Antonio Borja Won Pat

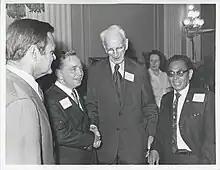
Gillis William Long, Carl Albert, John W. McCormack, and Tony Won Pat standing together at Albert's birthday, 1976.

Guam took another step toward self-representation under Won Pat in 1964 when I Mina’ Siete na Liheslaturan Guåhan/the 7th Guam Legislature created Guam's Washington Office as an elected position. Won Pat lobbied for the post and won it. While in office Won Pat spread awareness to the other state representatives about Guam and the political situation it was in, and increased federal support following his effective lobbying.